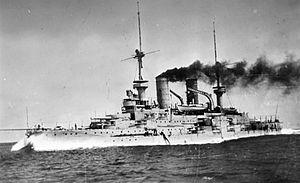
Le SMS Wittelsbach est un cuirassé de la marine impériale allemande, premier de la classe Wittelsbach. Il a été lancé le 3 juillet 1900. C'est le premier navire de guerre d'importance à avoir été construit après la loi navale de l'amiral Tirpitz en 1898.